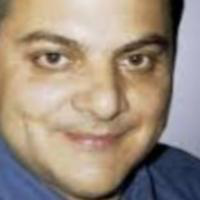
Age group: age 31-40